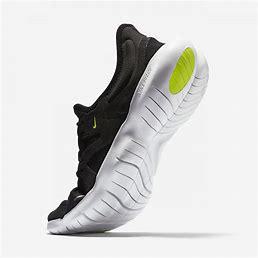
Brand: Nike
Model: Free RN 5